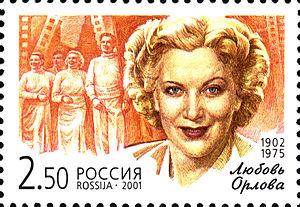
Lioubov Petrovna Orlova est une actrice russe et soviétique, née le 11 février 1902 à Zvenigorod et décédée le 26 janvier 1975 à Moscou. Elle obtient deux prix Staline en 1941 puis 1950, année où elle est également au rang d'Artiste du peuple de l'URSS. Elle fut la deuxième épouse du réalisateur Grigori Aleksandrov.